Ornate hawk-eagle

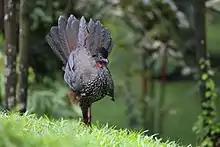
Largish forest birds, such as this crested guan, are often favored in the diet.

The ornate hawk-eagle is a powerful predator that readily varies its prey selection among two main prey groups. Largely the most significant prey for the species are medium to large sized birds. The other main prey type are a variety of small to medium-sized mammals. On occasion, reptiles may form a seldom part of the diet. This species largely forages inside forests, often perch-hunting. This entails short flights from tree to tree at mid-story heights while foraging or still-hunting from inconspicuous vantage points near the center of a dense canopy. Upon prey detection, they swoop to grasp the prey on the ground or in trees or engage in tail chases among trees. The agility imparted by its relative small and broad wings and longish tail and talent for tail-chases in enclosed woods and thickets are why this and similar eagles are referred to as “hawk-eagles”, in reference to similar hunting styles in the “true hawks” (i.e., the members of the "Accipiter" genus).